Robert Gottschalk

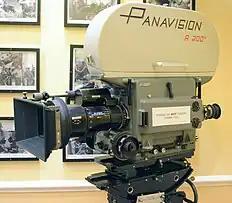
Panavision movie camera

He bought an interest in a camera shop in Westwood area of Los Angeles where he would later hire Richard Moore as a clerk.